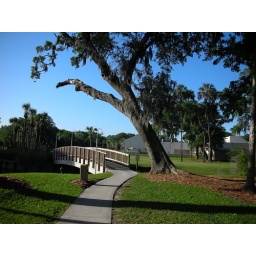
Like the way the tree and bridge belong together..Companionship in contrasts..